Fritz Henle

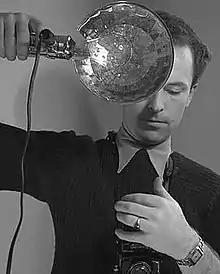
Self-portrait of Henle, 1938

Fritz Henle (June 9, 1909 – January 31, 1993) was a German-born photographer, known as "Mr. Rollei" for his use of the 2.25" square format film used in the Rolleiflex camera. Called, "the last classic freelance photographer" by photohistorian, Helmut Gernsheim, he had a career spanning more than 60 years, during which he amassed an archive of more than 110,000 negatives, representing images of Europe, India, Japan, Hawai, the United States, Mexico, and the Caribbean.